Ernst Soner

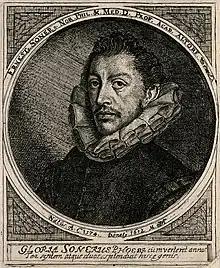
Portrait. Credit: Wellcome Library

Ernst Soner (Nuremberg, December 1572 – Altdorf bei Nürnberg, 28 September 1612) was a German doctor and herbalist.